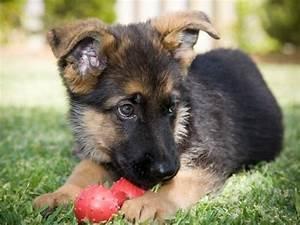
dog